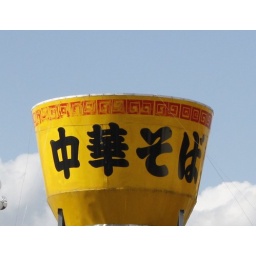
Rice bowl in the sky